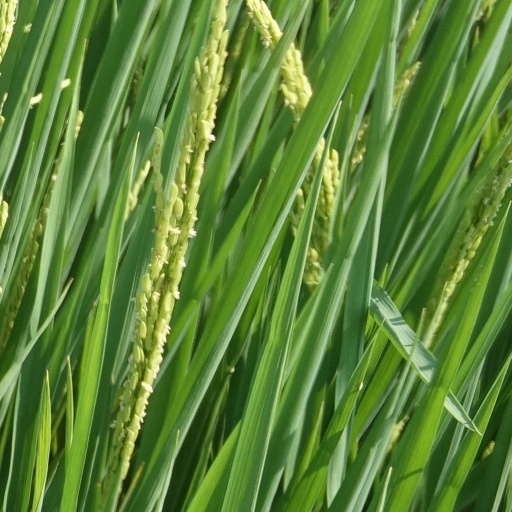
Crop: rice